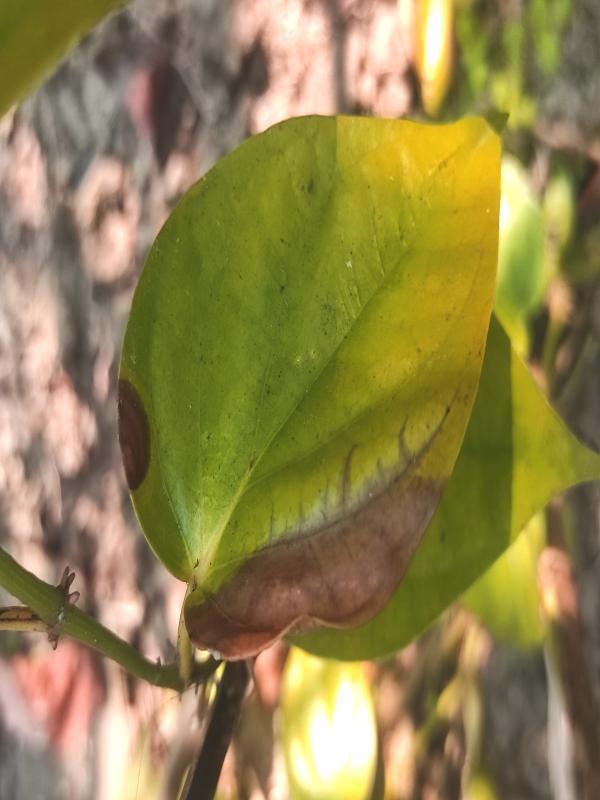
Label: Fungal_Brown_Spot_Disease